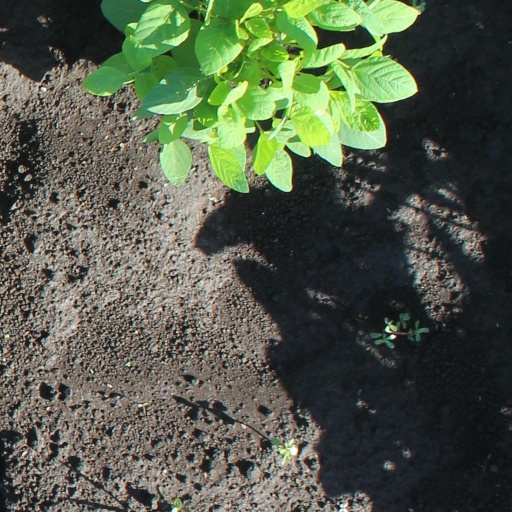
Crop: soybean